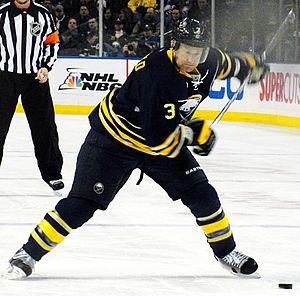
Jordan Leopold est un joueur de hockey sur glace professionnel américain.